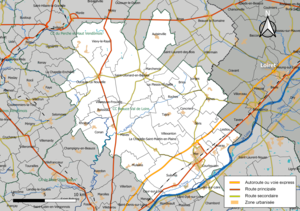
Carte de la communauté de communes Beauce Val de Loire, département de Loir-et-Cher, France. Composition au 1er janvier 2019.
La communauté de communes Beauce Val de Loire est une communauté de communes française, située dans le département de Loir-et-Cher.